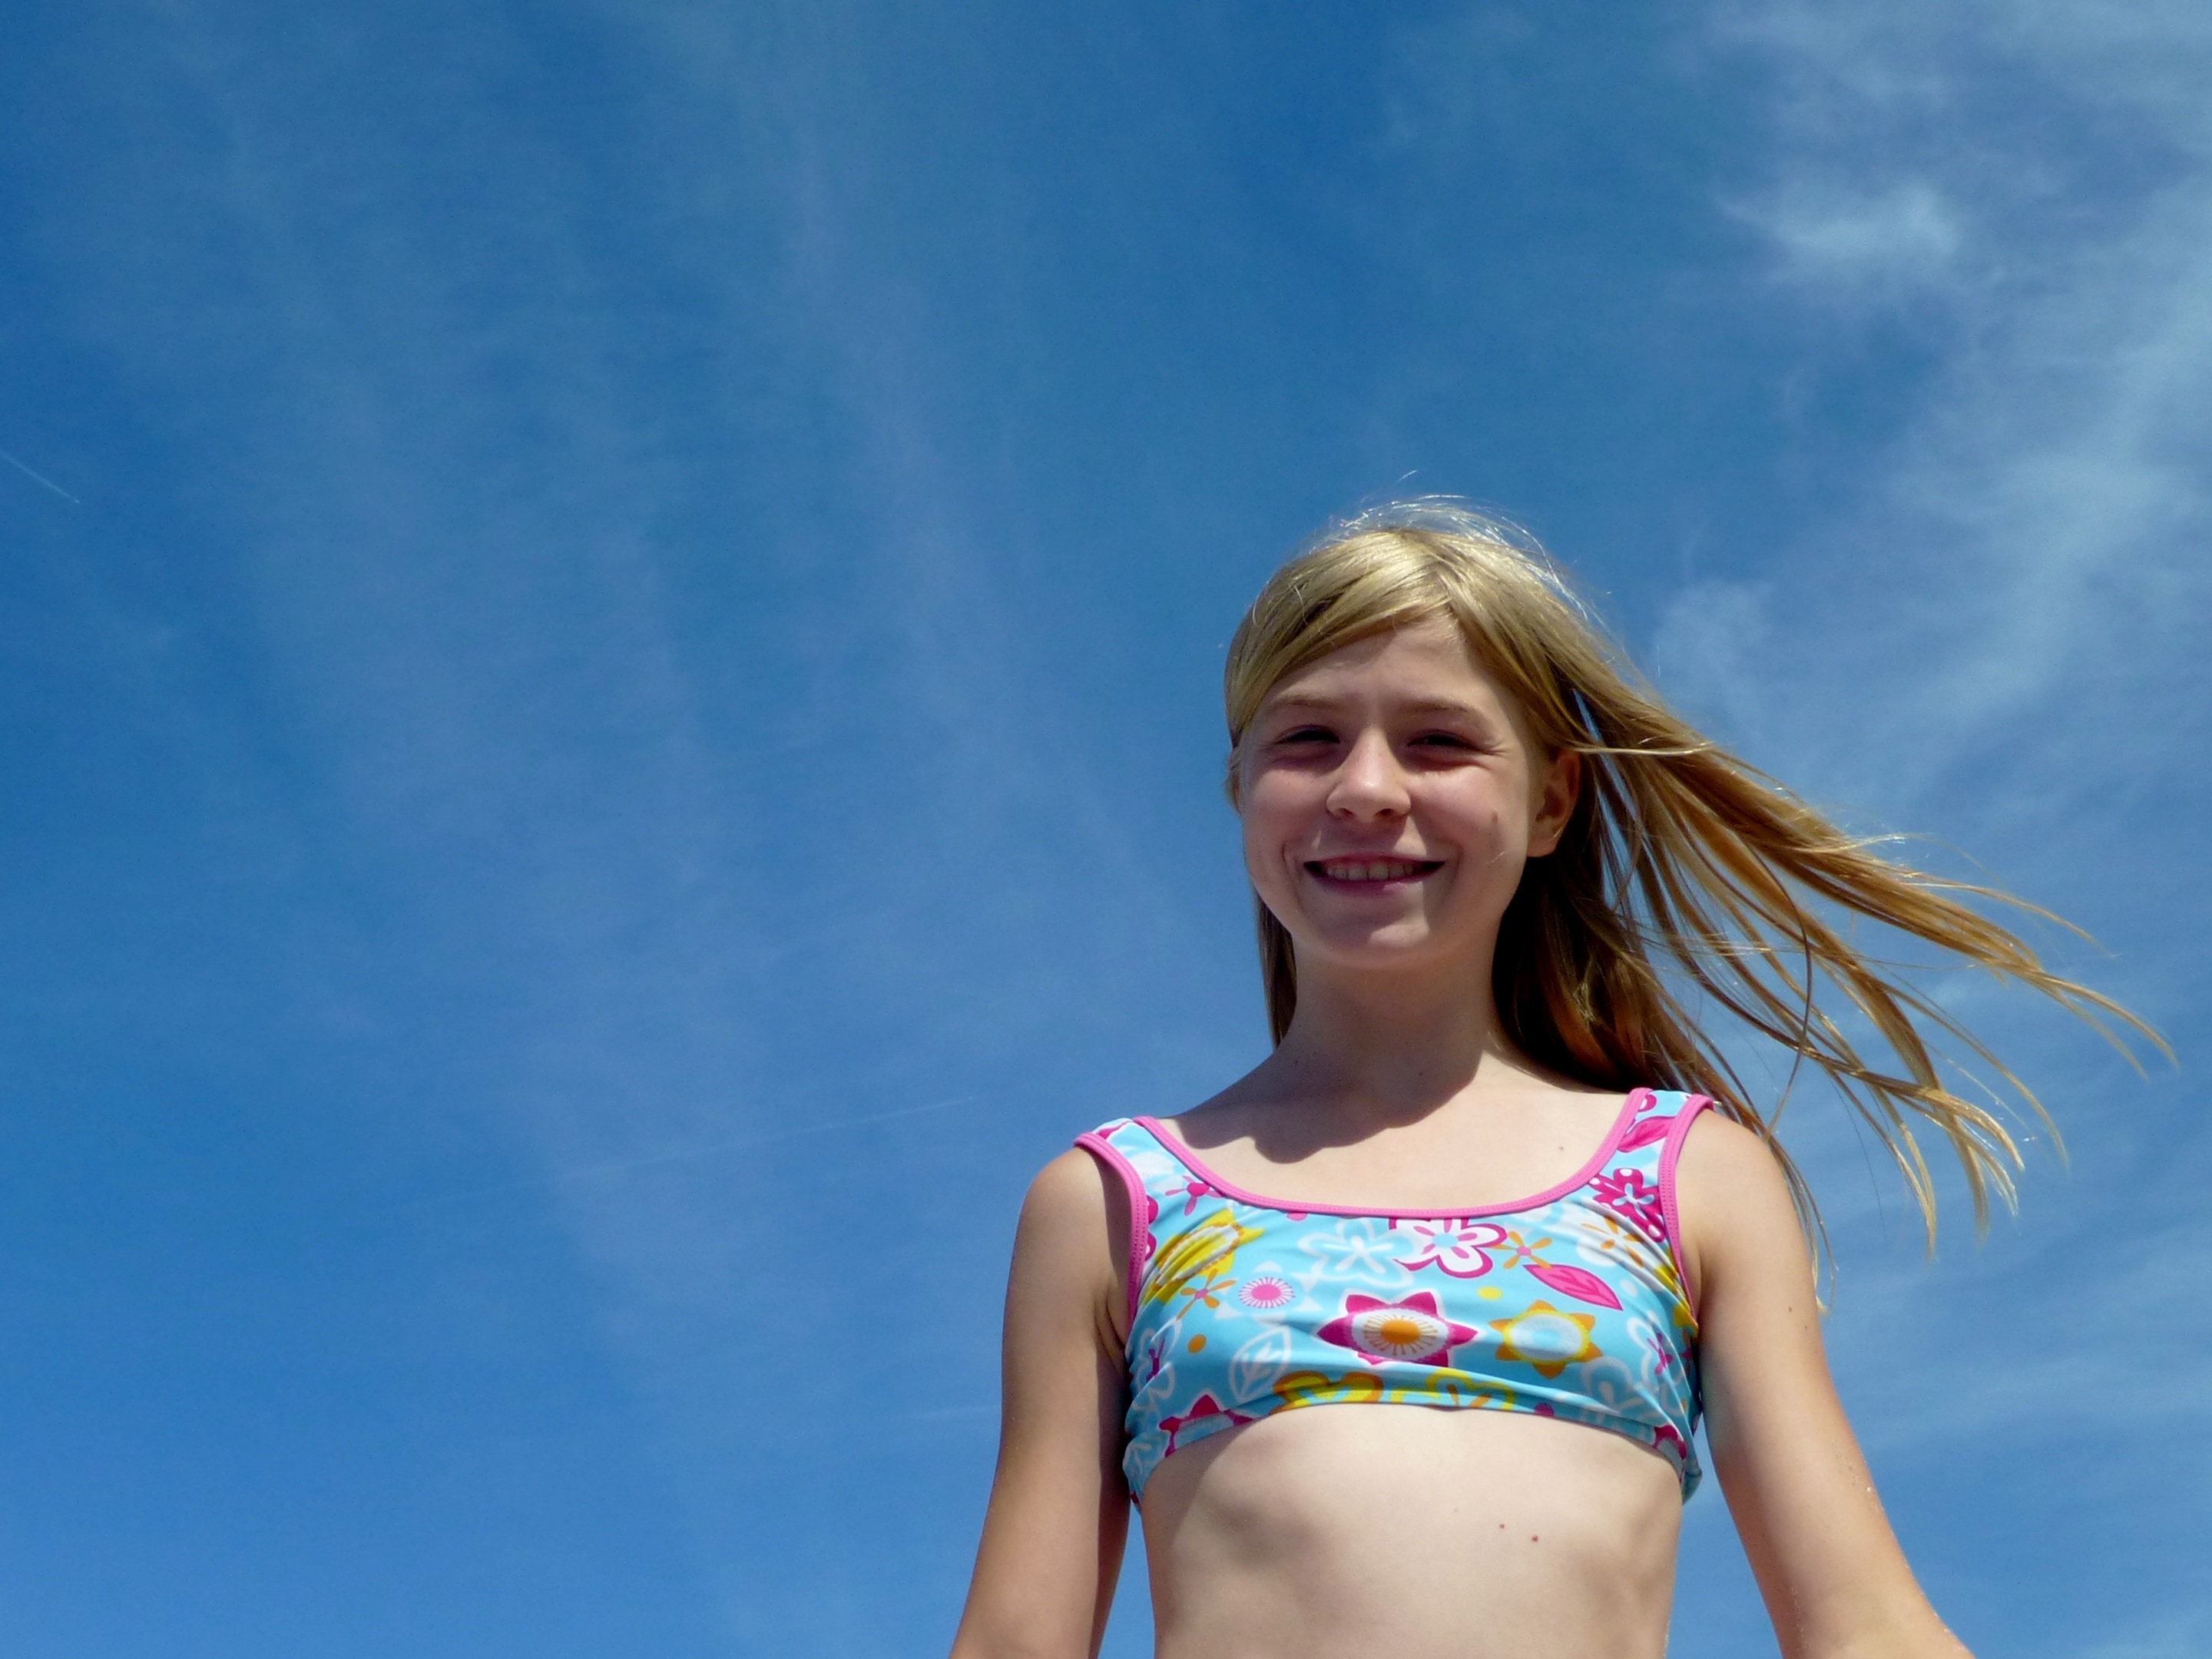
sky, girl, sun, summer, vacation, leg, swim, model, holiday, child, blue, clothing, swimwear, laugh, human body, cheerful, happy, swimsuit, beauty, blond, abdomen, photo shoot